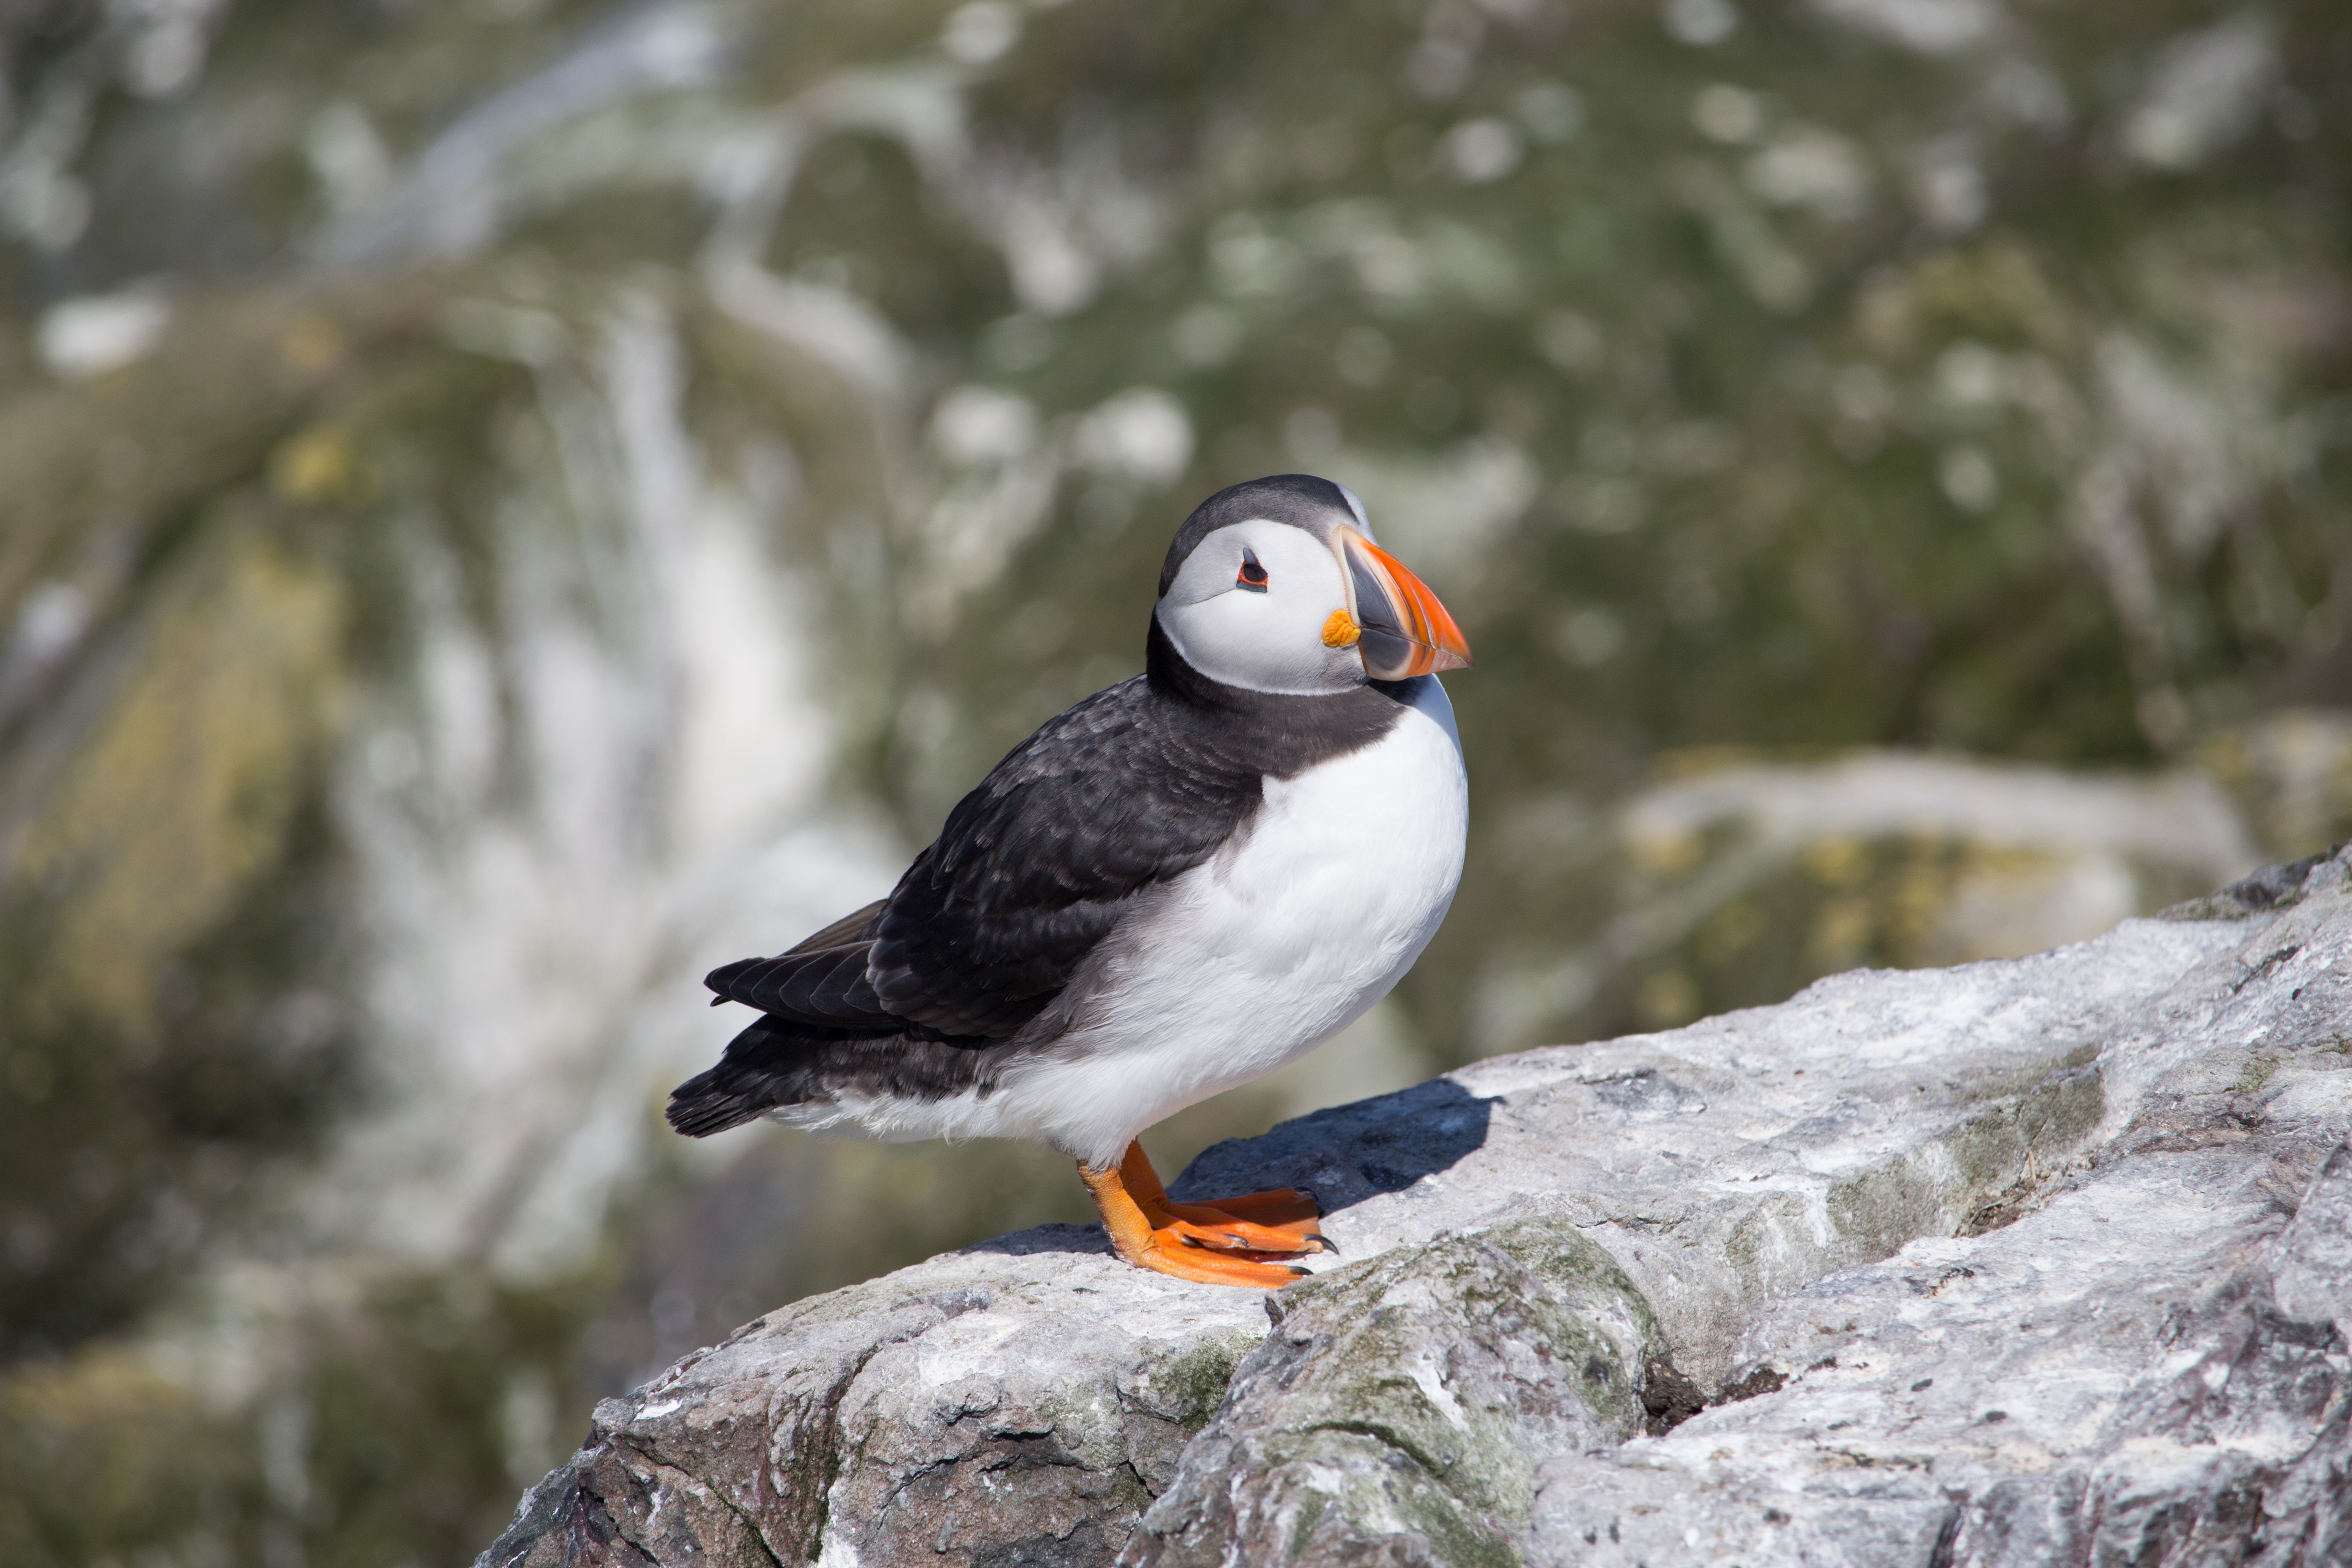
bird, puffin, beak, nature, vertebrate, wildlife, fauna, charadriiformes, seabird, cinclidae